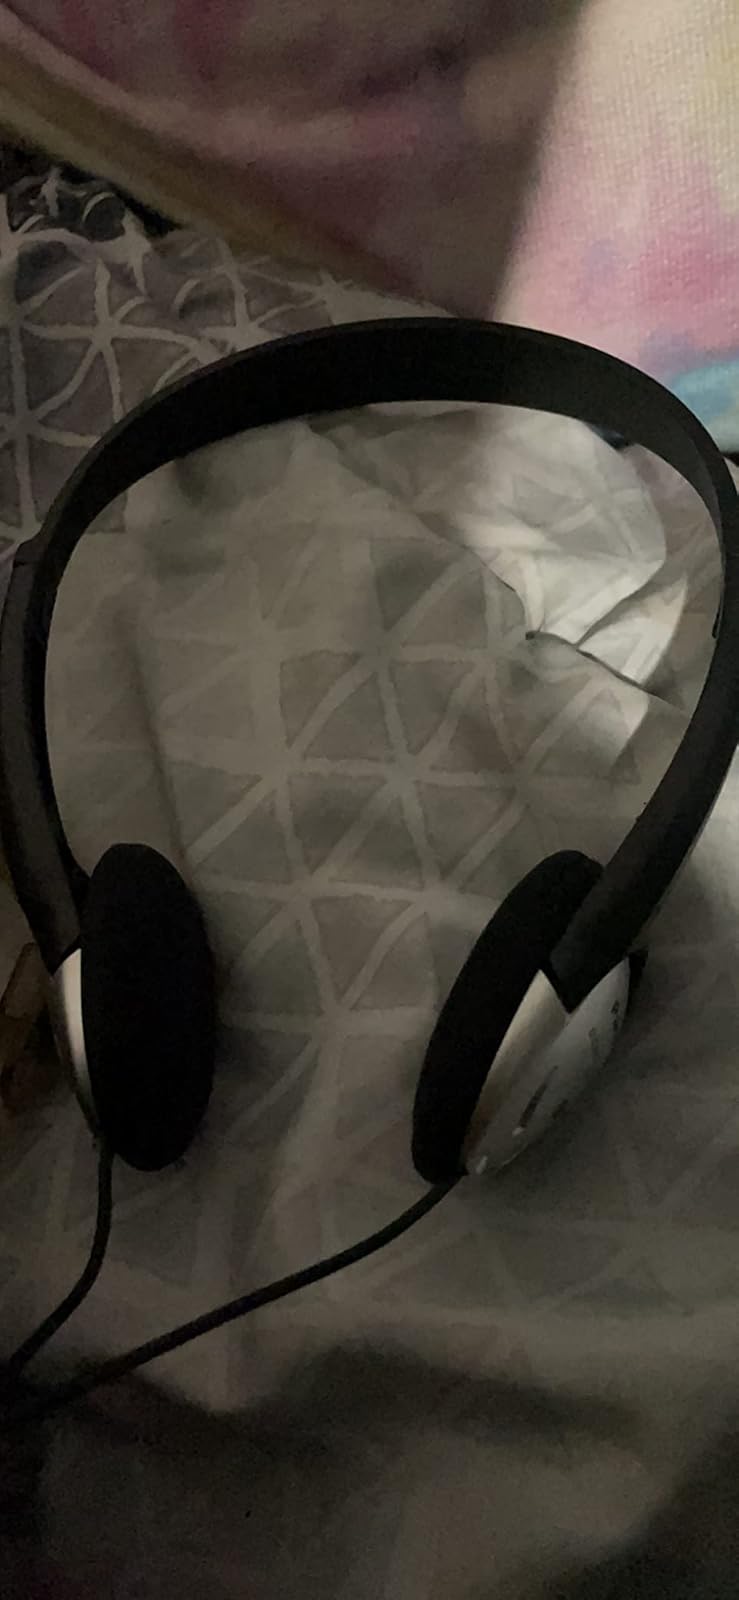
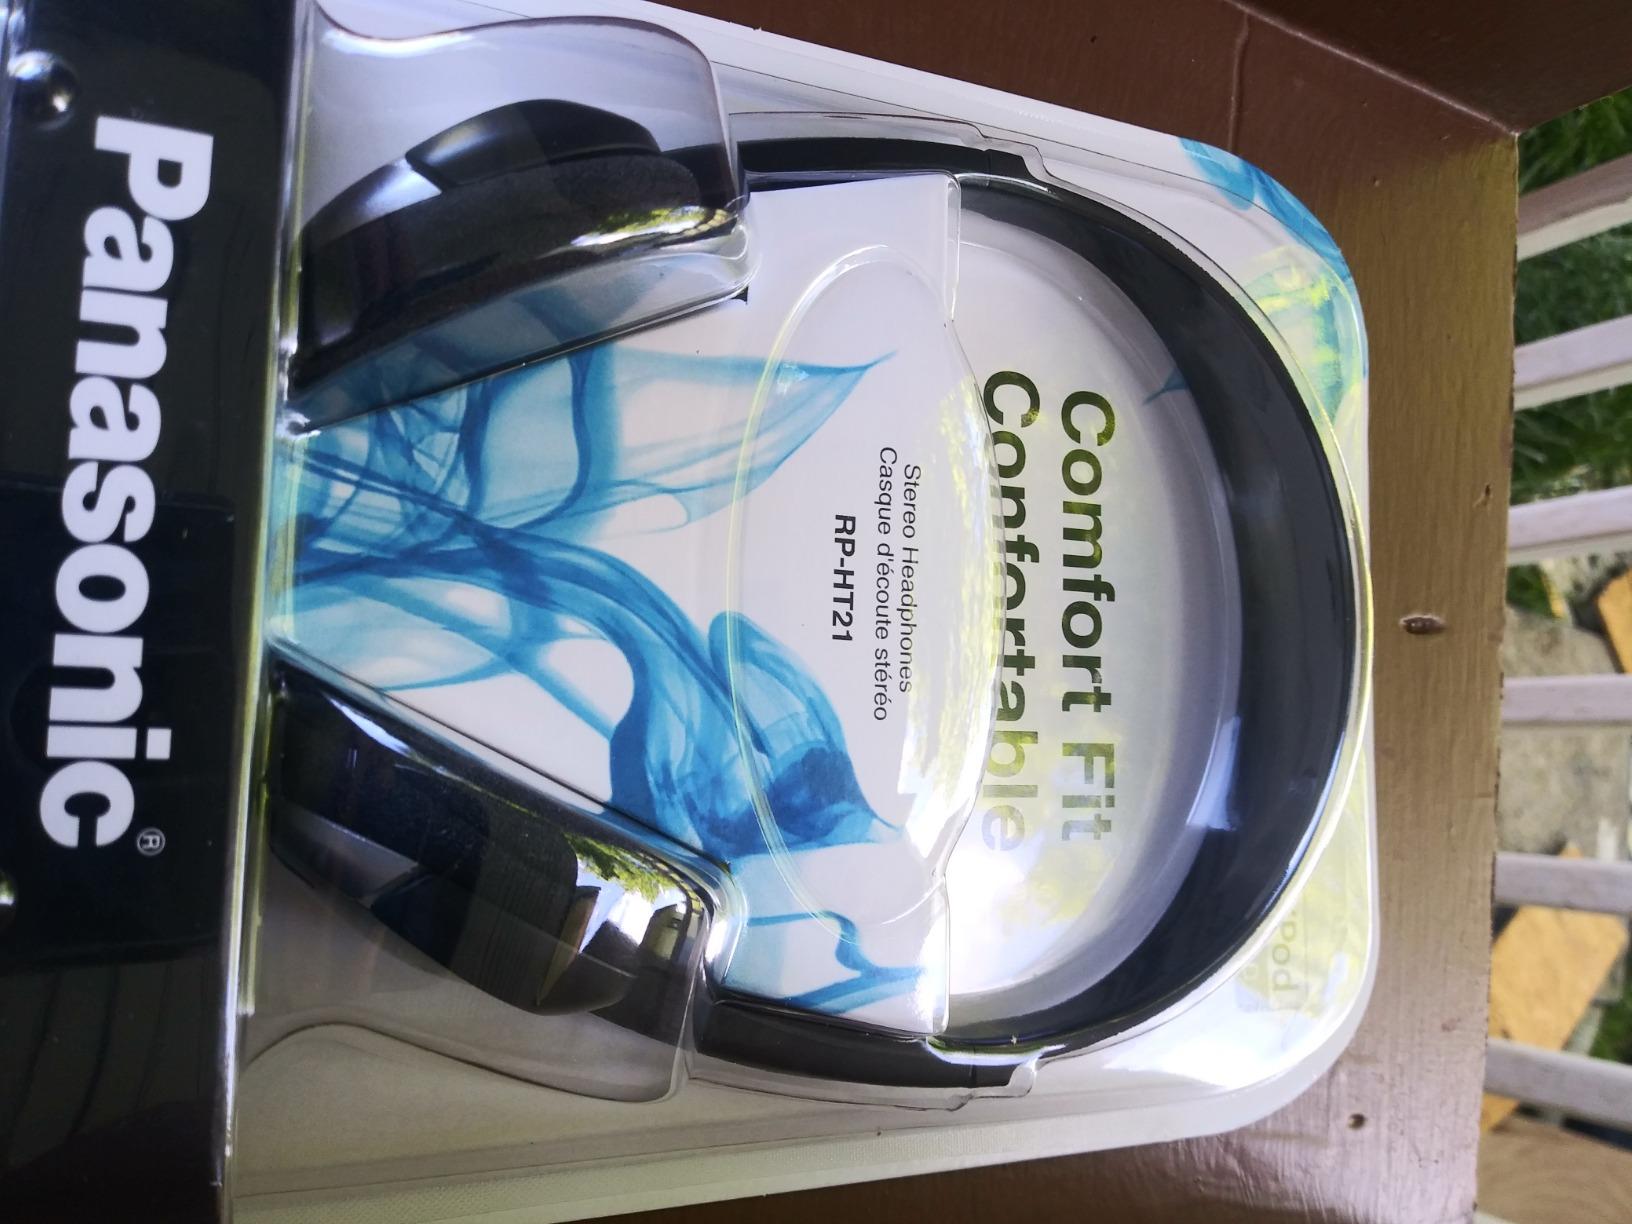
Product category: headphones
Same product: yes